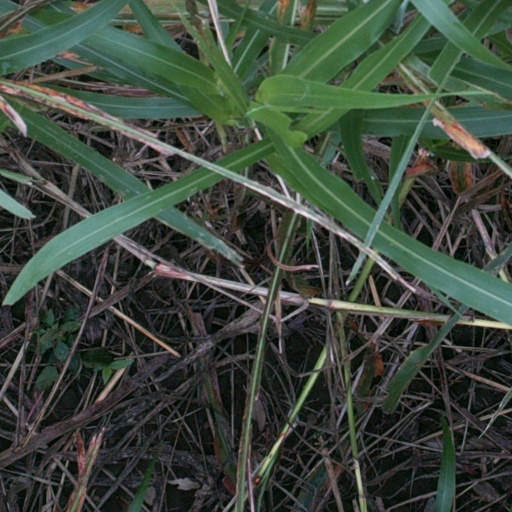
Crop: sorghum